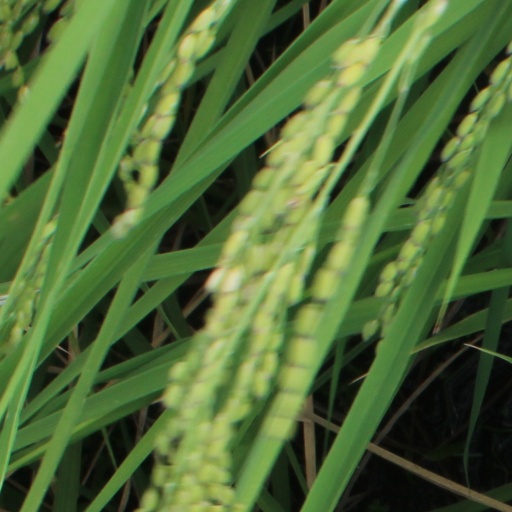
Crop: rice